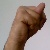
The image shows a hand gesture representing the letter 'N' in Indian Sign Language.